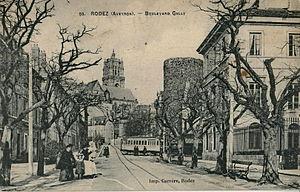
Carte postale ancienne éditée par Carrère à Rodez, n°59 RODEZ - Boulevard Gally
Le Tramway de Rodez est une ancienne ligne de tramways française, qui desservit le chef-lieu du département de l'Aveyron de 1902 à 1920.